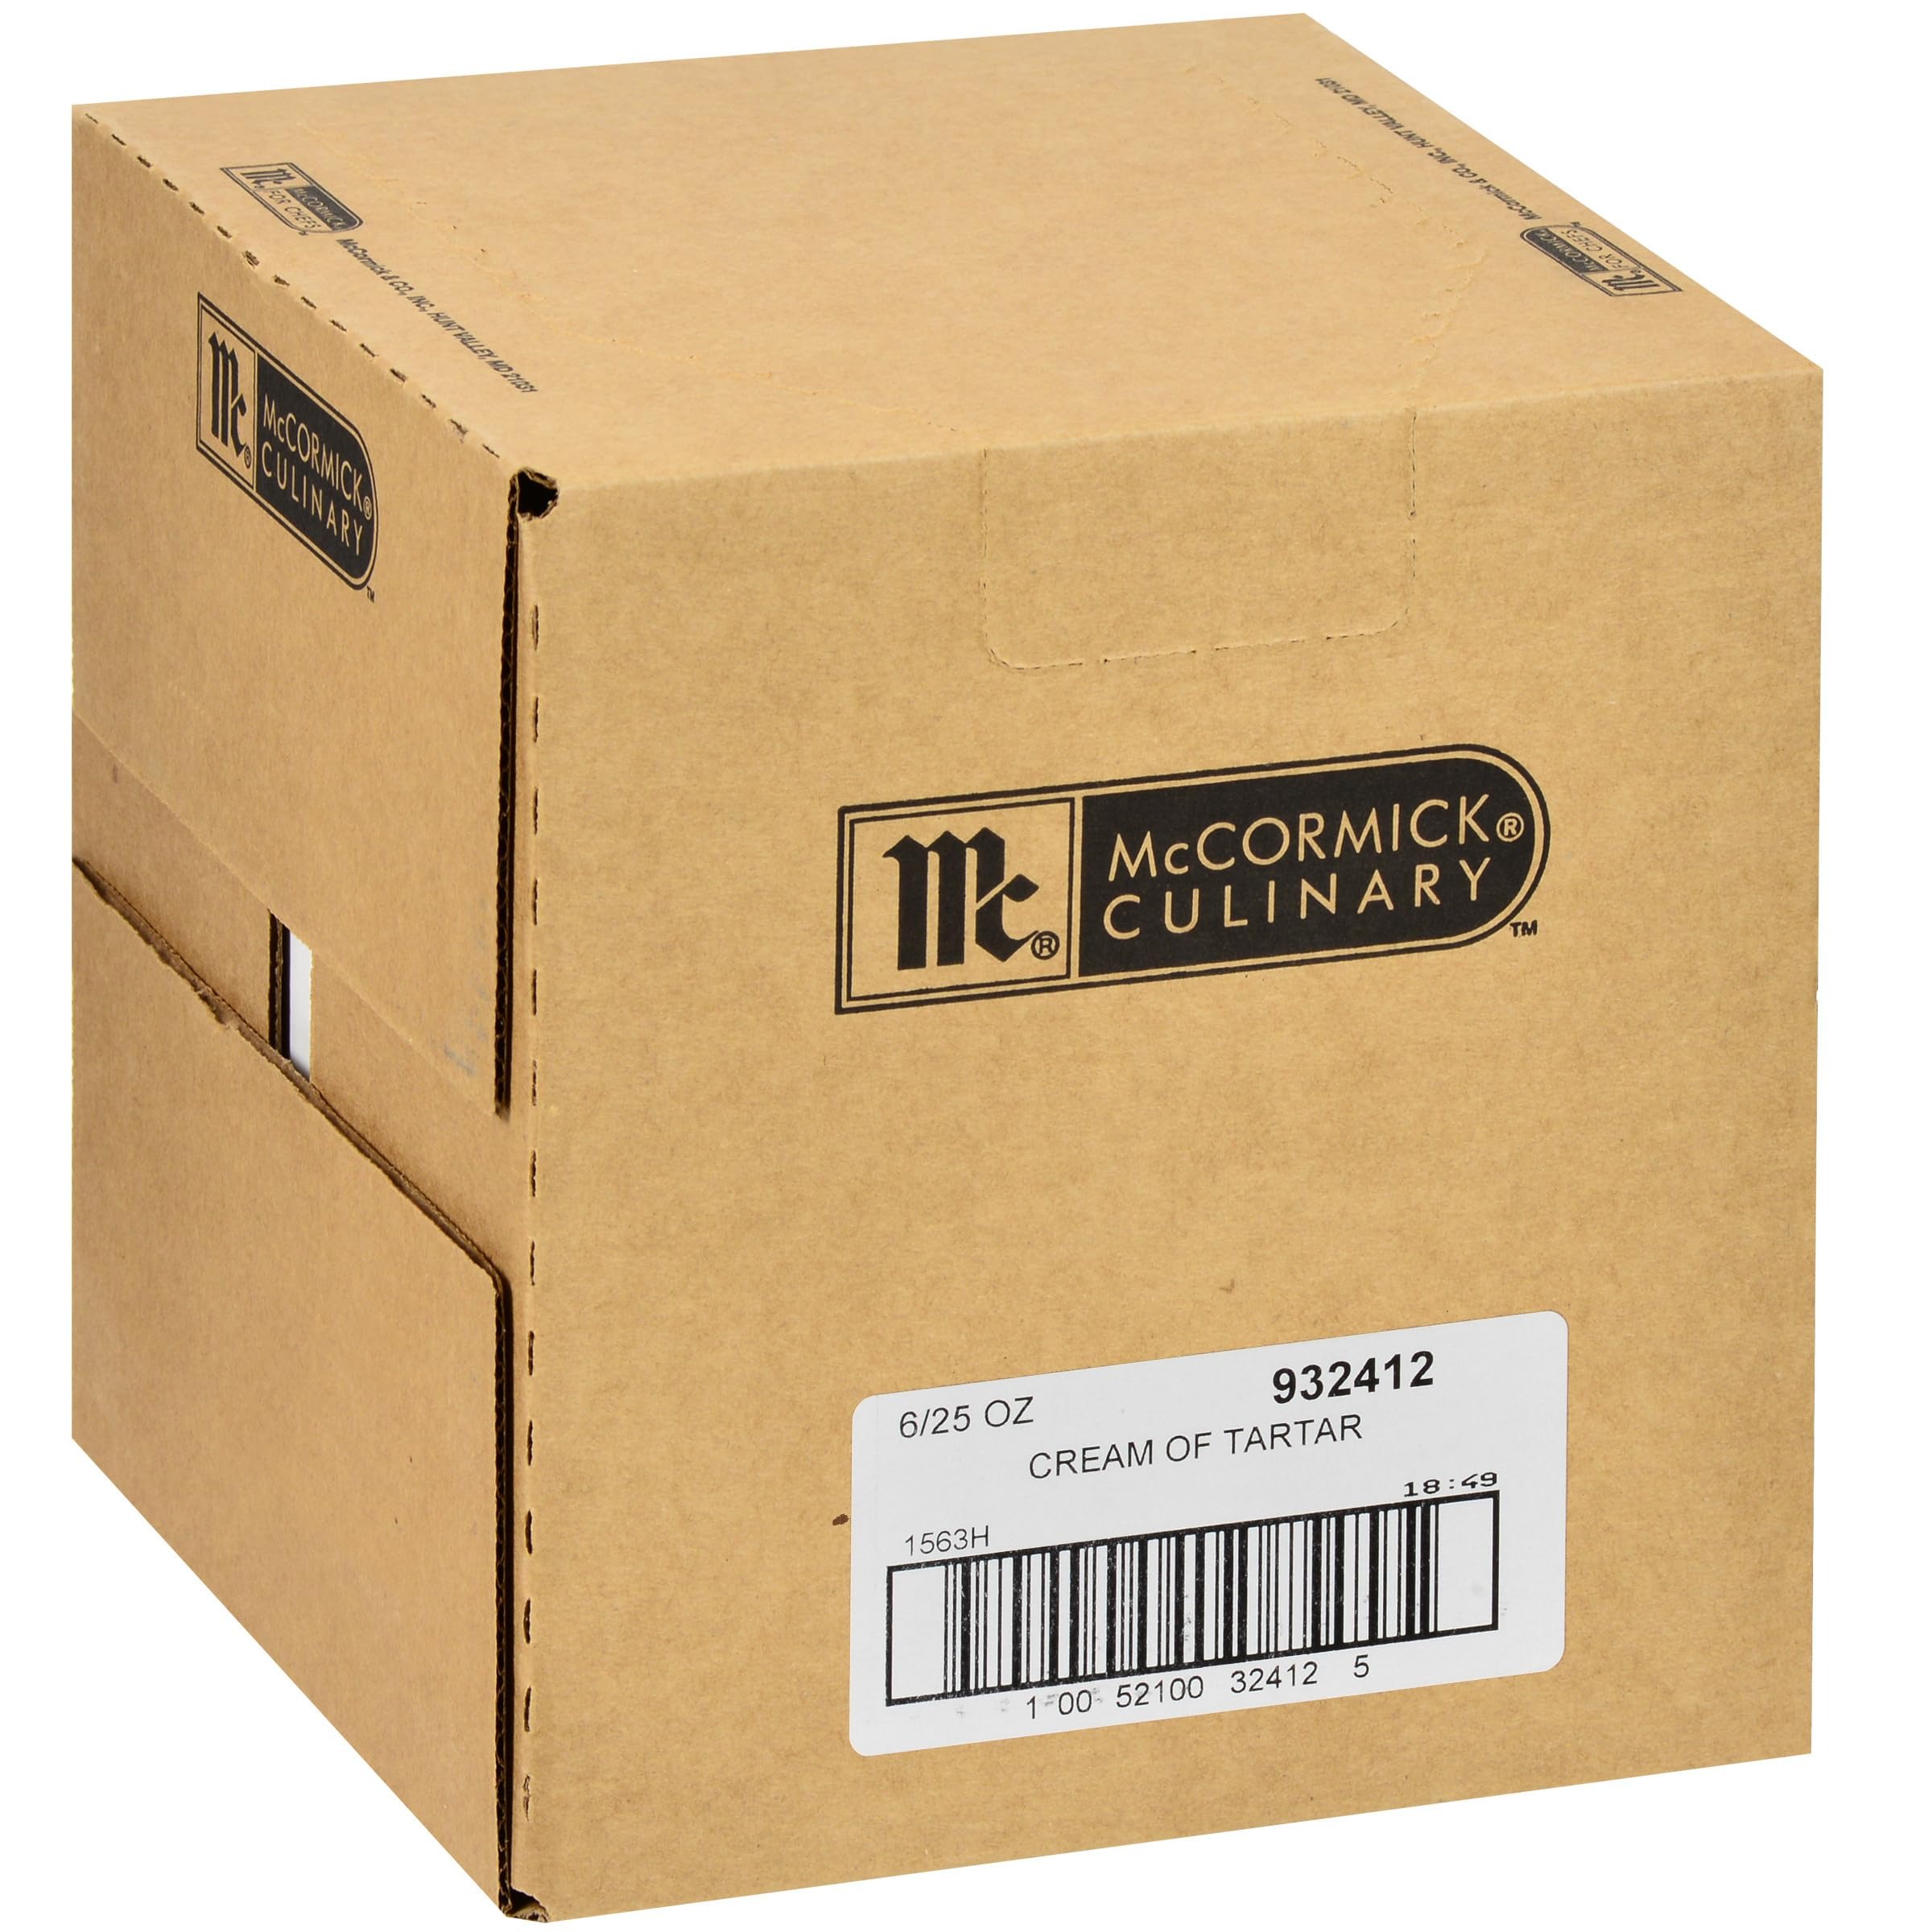
Item Name: McCormick Culinary Cream of Tartar, 25 oz (Pack of 6) - Six 25 Ounce Containers of Cream of Tartar Powdered Thickening Agent for Egg Whites, Meringues, Angel Food Cake, Cookies, and More
Bullet Point 1: VERSATILE: McCormick Culinary Cream of Tartar is a dense powder offering multipurpose use to bring versatility and quality to any baker's pantry
Bullet Point 2: STABILIZING AGENT: Crafted especially for chefs, McCormick Culinary Cream of Tartar offers exceptional quality to create the fluffiest egg whites, thicken dishes, prevent sugar syrup from crystallizing and reduce discoloration of boiled vegetables
Bullet Point 3: RESTAURANT QUALITY: McCormick Culinary Cream of Tartar is kosher and includes no added MSG, which means you can feel comfortable serving it to all your guests
Bullet Point 4: RECIPE CUSTOMIZATION: The 25-ounce bottle size is perfect for commercial usage for easy recipe customization; ideal for restaurants that use cream of tartar frequently
Bullet Point 5: GREAT FOR BAKING: An essential ingredient for bakers, McCormick Culinary Cream of Tartar allows you to create the perfect texture in meringues, angel food cake, cookies, brownies and more
Value: 150.0
Unit: Ounce

Price: 167.99